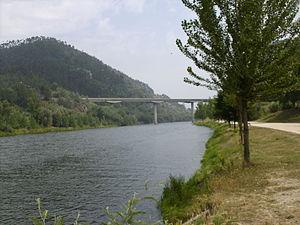
L'IP3 est une voie rapide portugaise sans profil autoroutier de 76 km qui relie Coimbra à Viseu, en passant à proximité de Penacova, Santa Comba Dão et Tondela.